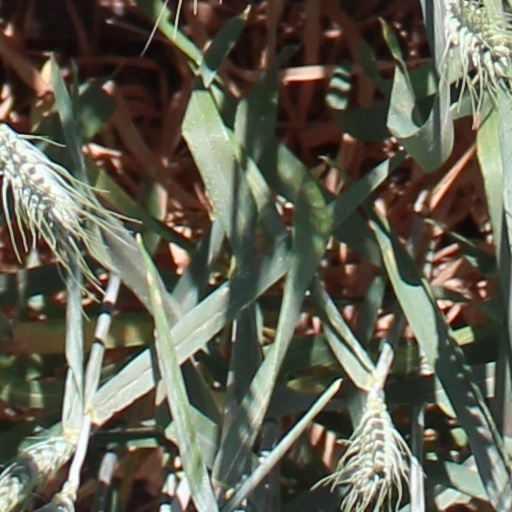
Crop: wheat